Culture of the Republican era in China

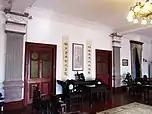
Inside of Haonan Villa

Before and after the Xinhai Revolution, Chinese top people also began to build. From the modern businessman Zhang Jian in Nantong "Haonan Villa", the characteristics of the high-grade residential: architectural forms and technical equipment are mostly adopted Western style, while the room layout, decoration, garden and others preserve the Chinese traditional characteristics.